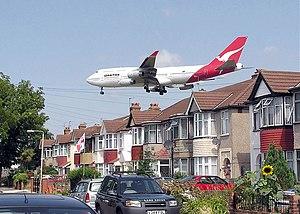
Un Boeing 747-400 de la compagnie Qantas au-dessus des habitations, dans le voisinage du London Heathrow Airport, l'un des aéroports de Londres, Royaume-Uni.
Un avion est un aérodyne, entraîné par un propulseur, dont la portance aérodynamique est obtenue par des surfaces fixes. Lorsque la portance est obtenue par des surfaces en rotation, l'appareil est alors dit à « voilure tournante ».
La taxe sur les nuisances sonores aériennes est une taxe française créée en 1992 dont le produit est affecté au financement des travaux d'insonorisation des bâtiments.
Les nuisances aériennes sont globales et locales et notamment liées à l'augmentation de l'effet de serre et donc au réchauffement climatique induits par le kérosène ; la rotation des avions dans les aéroports, le chauffage des moteurs en bout de piste, les décollages, les atterrissages et le survol des zones plus ou moins habitées provoquent des nuisances sonores et contribuent à la pollution de l'air